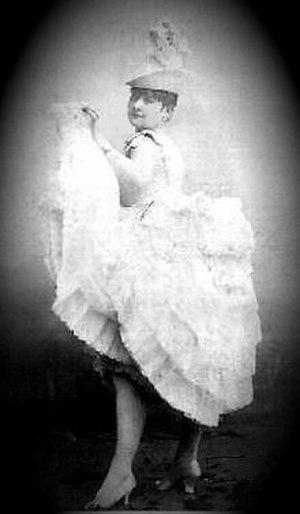
origine wiki en:
Cet article liste les personnalités liées à Clichy, commune des Hauts-de-Seine.
Louise Weber, dite La Goulue, née le 12 juillet 1866 dans une partie de Clichy et morte le 29 janvier 1929 à Paris, dans le 10ᵉ arrondissement, est une danseuse de cancan populaire.